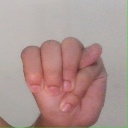
अक्षर: म